Mane, Haute-Garonne

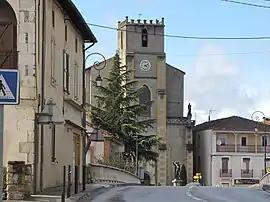
The church in Mane

Mane is a commune in the Haute-Garonne department in southwestern France.